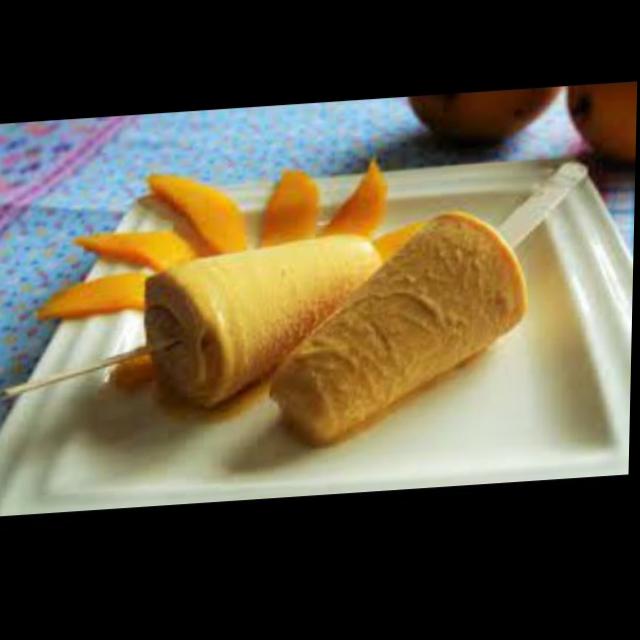
Dish: kulfi